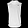
Label: Pullover